Mercedes-Benz G-Class

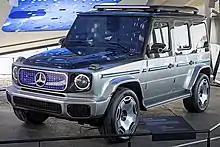
Mercedes-Benz Concept EQG front view at the IAA 2021

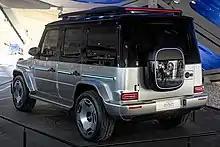
Mercedes-Benz Concept EQG rear view at the IAA 2021

Mercedes-Benz has introduced the bespoke/individualisation programme exclusive for the G-Class: G manufaktur. Similar to the Mercedes-Benz designo programme, buyers can specify different colour and material options. For the exterior, buyers can choose from 26 exclusive G manufaktur paint colours, and the Black Accents covers for the fender flares, roof, front and rear bumpers, external rear-view mirrors, rub stripes, spare wheel cover ring, wheels, side exhaust pipe tips, etc. in gloss black paint. For the interior, 64 different seat colour combinations and three patterns can be specified. The dashboard and steering wheel cover can be ordered with a two-toned colour combination. On the passenger grab bar, the G manufaktur brand is etched on the stainless steel trim.